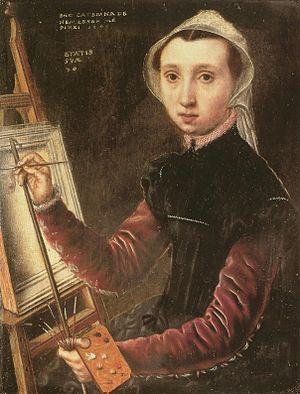
Un ou une artiste peintre est une personne pratiquant la peinture, comme discipline des beaux-arts ou des arts plastiques, comme activité de loisir ou bien comme métier. Ce terme est apparu au début du XIXᵉ siècle en France, pour distinguer le peintre d'art de l'artisan, qu'il soit peintre en bâtiment ou peintre décorateur dans la loi de finances du 22 octobre 1798, après l'abolition des corporations. Selon les périodes les artistes peintres ont eu des organisations professionnelles et des reconnaissances différentes. Leur métier a également évolué en fonction des techniques pratiquées : peinture à l'huile, aquarelle, fresque, pastel, peintures à base de résines synthétiques et aujourd'hui avec toutes techniques infographiques et numériques dans un but non technique qui apparaissent comme des techniques contemporaines, comme le fut en son temps la sérigraphie utilisée par Andy Warhol, Robert Rauschenberg et les peintres du mouvement Pop art.
Une femme peintre est une artiste peintre de genre féminin. Identifiées dès l'Antiquité, des femmes pratiquèrent la peinture à toutes les époques, mais furent plus ou moins marginalisées selon les périodes.